Viluppuram

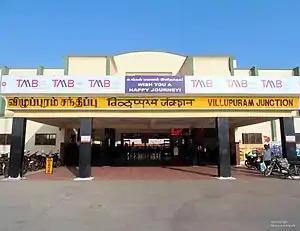
Vizhuppuram Railway Junction

The Viluppuram Railway Junction at Villupuram serves as the distribution point of rail traffic from Chennai, the state capital of Tamil Nadu, towards the southern part of the state. Five railway lines branch out of Vizhuppuram: